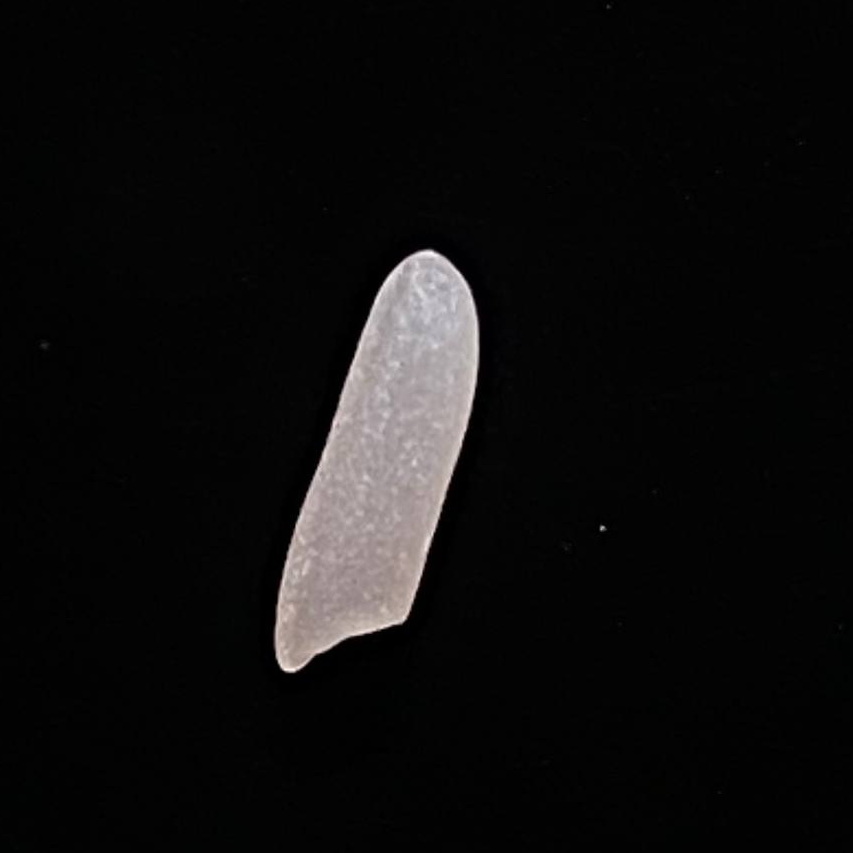
Rice variety: Shampakatari